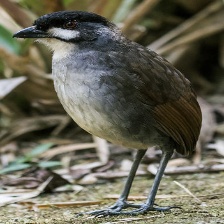
Species: JOCOTOCO ANTPITTA
Scientific name: GRALLARIA RIDGELYI